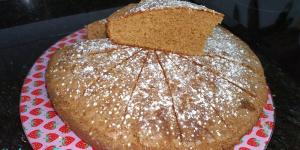
bizcocho de espelta